Lagardère Group

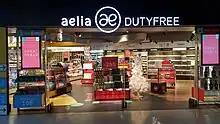
Aelia Duty Free store at Marseille Provence Airport

Lagardère Travel Retail is involved in Travel Retail (Travel Essentials, Duty Free & Fashion, and Foodservice). Aelia is a subsidiary of Lagardère that manages 270 duty-free shops in France, the United Kingdom, Poland, Ireland, Spain and New Zealand. In 2013, Aelia had sales of over €1,100 million.